George Washington and slavery

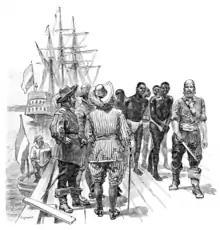
Black and white illustration

Slavery was introduced into the English colony of Virginia when Africans were first transported to Point Comfort in 1619. Those who accepted Christianity became "Christian servants" with time-limited servitude, or even freed, but this mechanism for ending bondage was gradually shut down. In 1667, the Virginia Assembly passed a law that barred baptism as a means of conferring freedom. Africans who had been baptised before arriving in Virginia could be granted the status of indentured servant until 1682, when another law declared them to be slaves. In the lowest stratum of Virginian society, white people and people of African descent shared common disadvantages and a common lifestyle, which included intermarriage until the Assembly made such unions punishable by banishment in 1691.